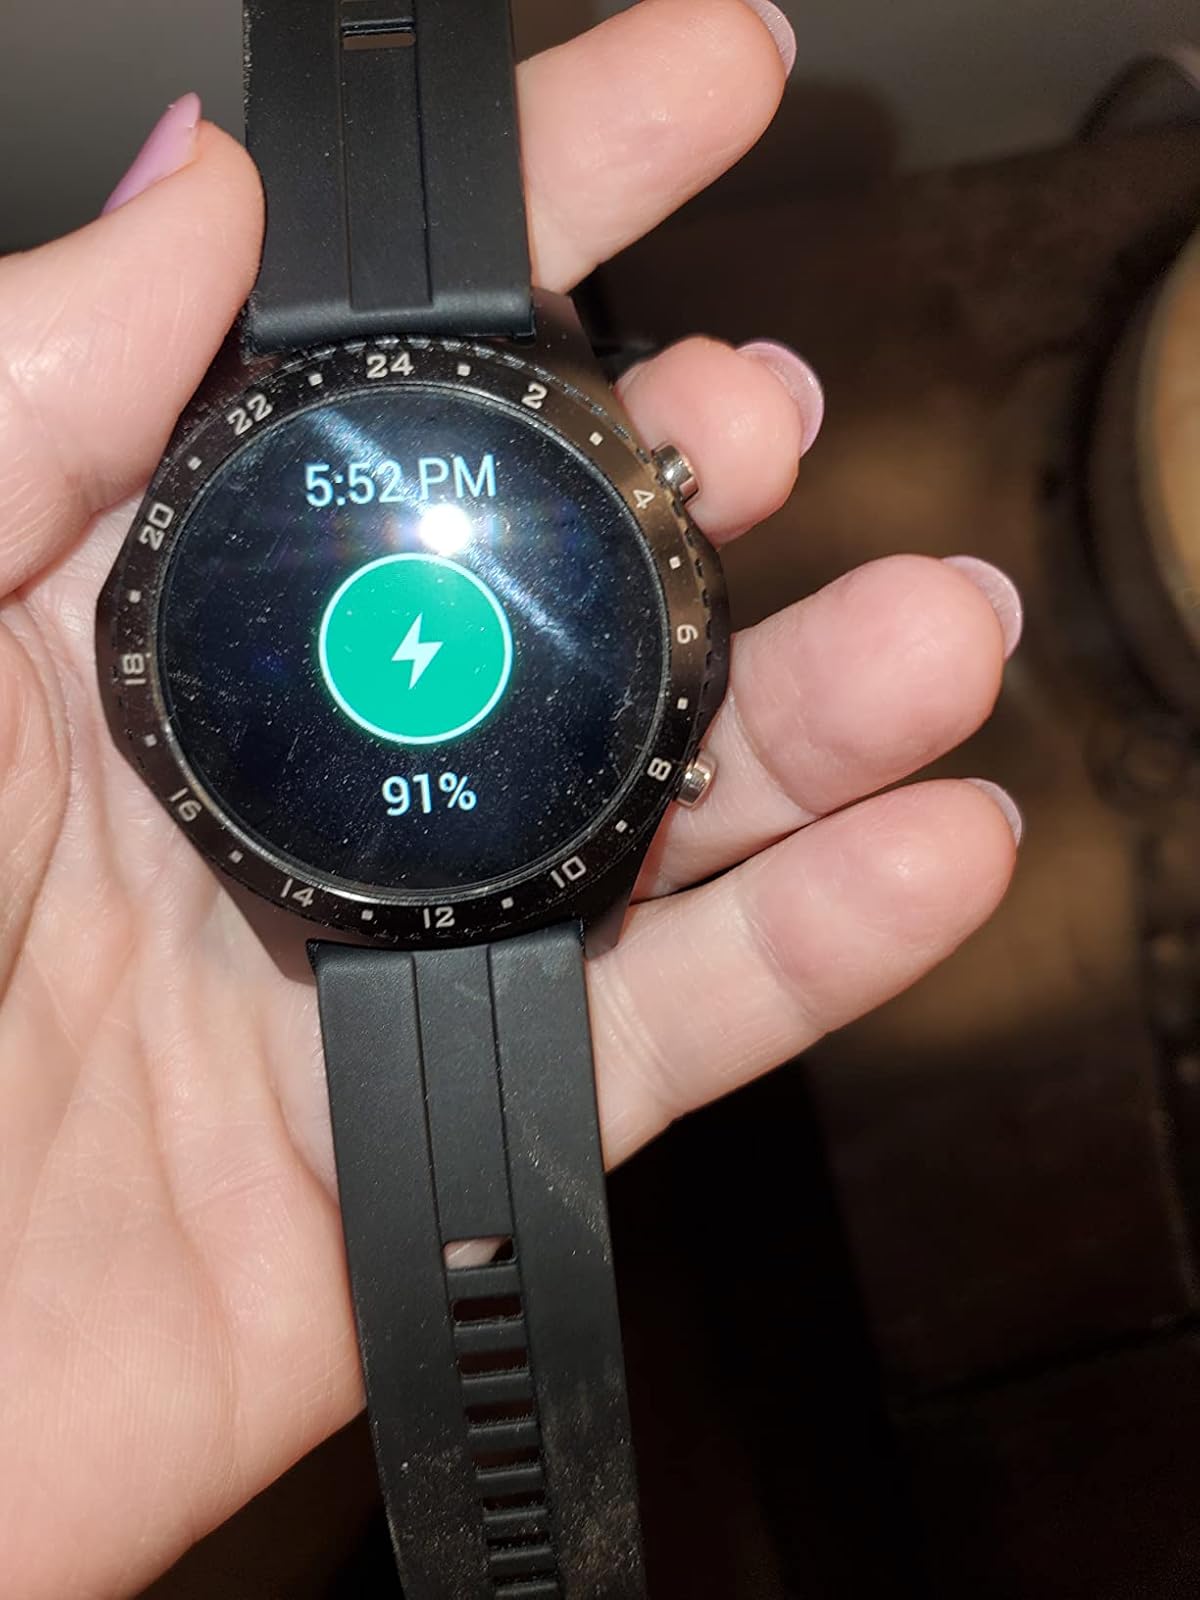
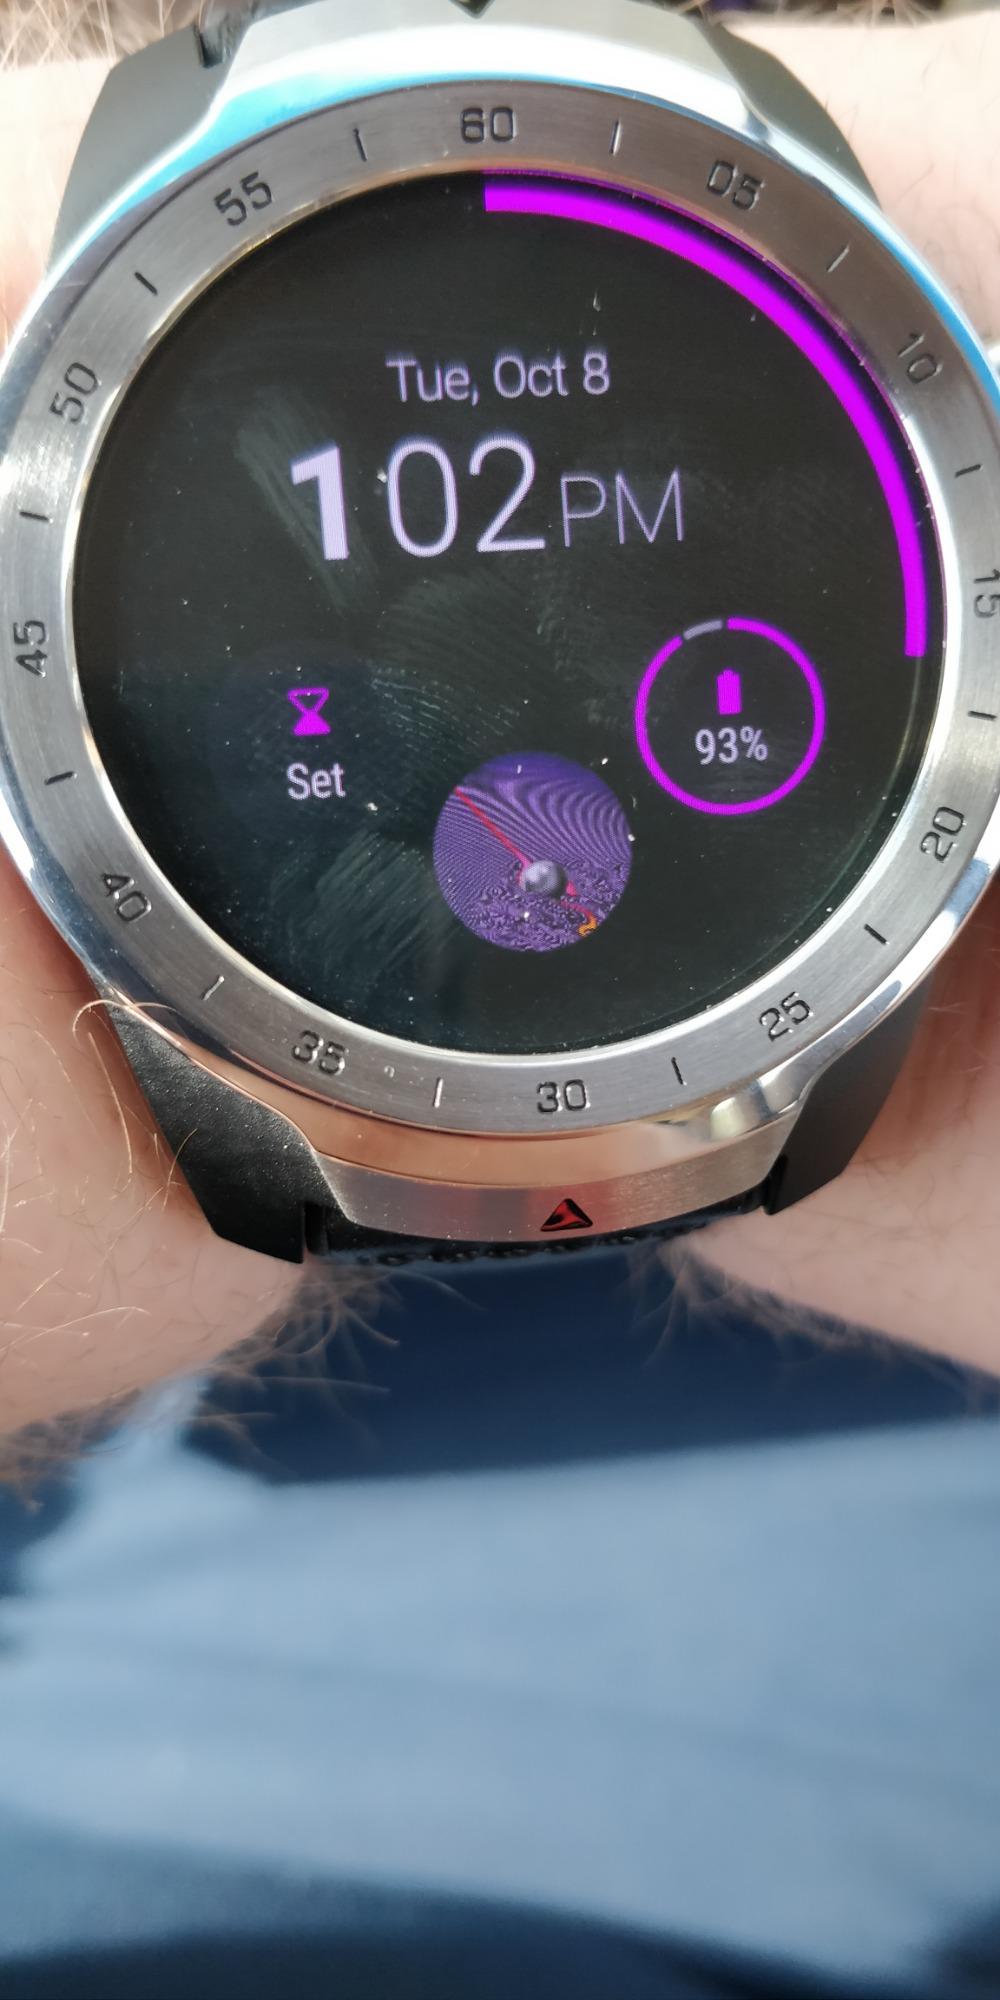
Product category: smartwatch
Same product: no